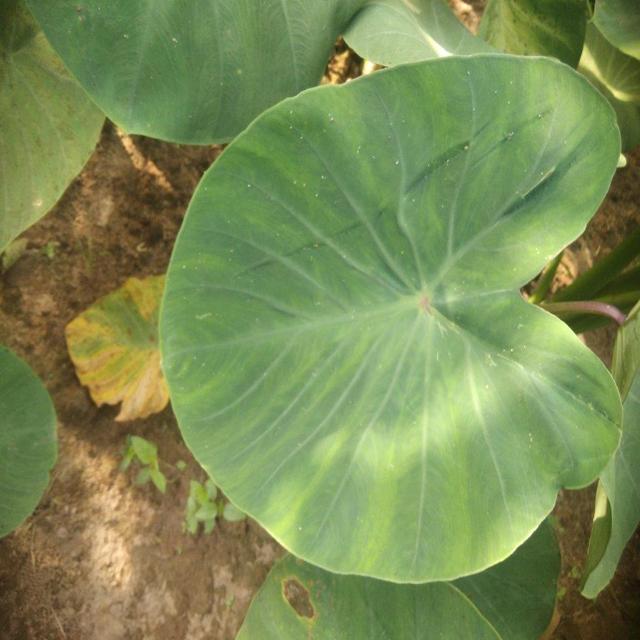
Label: Healthy